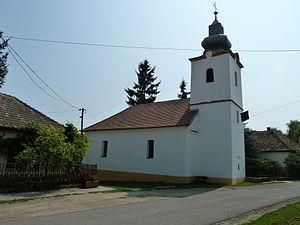
Bokor est un village et une commune du comitat de Nógrád en Hongrie.